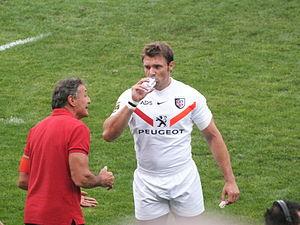
Top 14
Vincent Clerc, né le 7 mai 1981 à Échirolles, est un joueur de rugby à XV et à sept international français. Il dispute l'essentiel de sa carrière au poste d'ailier au sein de l'effectif du Stade toulousain après avoir quitté en 2002 le FC Grenoble. De 2016 à 2018, il joue avec le Rugby club toulonnais.